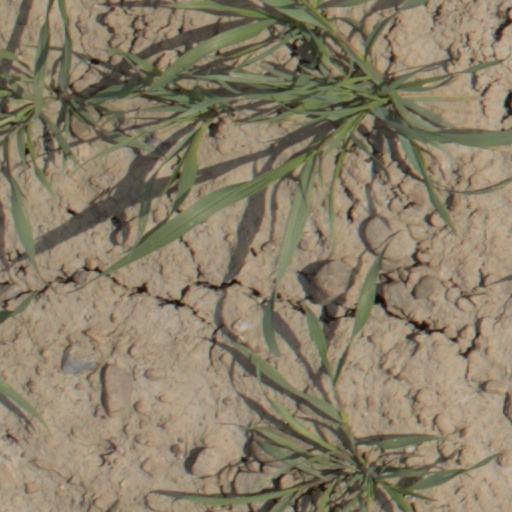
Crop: wheat